Galaxias mcdowalli

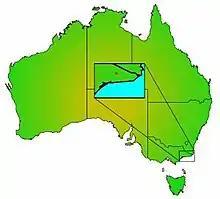
Distribution map of "Galaxias mcdowalli", McDowall's Galaxias

Recorded from the headwaters of the Rodger River, a tributary of the Snowy River, in East Gippsland at an elevation . Not present in the mid to lower reaches of the Rodger River where introduced brown trout have colonised. It is believed an in-stream barrier has prevented further upstream migration of trout.